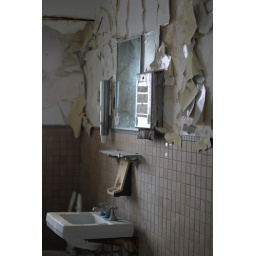
Hard to believe dixie cups and paper towels survived a 20-year abandonment in this psych center.